Peter Nero

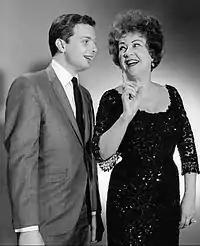
Nero and Ethel Merman on "The Bell Telephone Hour" in 1964.

Hailed as one of the premier interpreters of George Gershwin, Nero starred in the Emmy Award-winning "S'Wonderful, S'Marvelous, S'Gershwin" (1972). Other TV credits included performances on PBS-TV's "Piano Pizzazz" and with the National Symphony in Washington, D.C., on its July 4 special titled "A Capitol Fourth". Nero served as music director and pianist for the PBS-TV special "The Songs of Johnny Mercer: Too Marvelous for Words" (1997) with co-stars Johnny Mathis, Melissa Manchester and many members of The POPS.